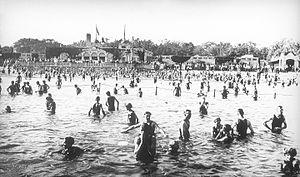
Le lac Calhoun aussi appelé depuis fin 2015 Bde Maka Ska est le plus grand lac de Minneapolis, dans le Minnesota, et fait partie du chapelet de lacs de cette métropole. Ce plan d'eau, entouré par un vaste jardin public sillonné de pistes cyclables et de sentiers, est apprécié pour toutes les activités de plein air.